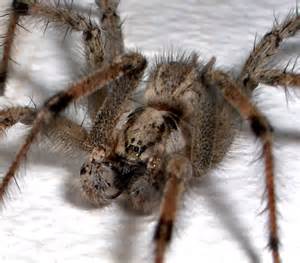
Label: spider